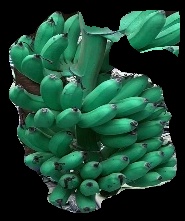
Variety: rasbale
Grade: grade1